Plumbylene

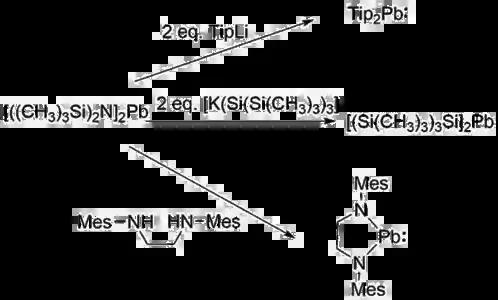
Synthesis of various plumbylenes "via" transmetallation from

Alternatively, plumbylenes may be synthesized from the reductive dehalogenation of tetravalent organolead compounds (RPbX).